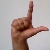
The image shows a hand gesture representing the letter 'L' in Indian Sign Language.